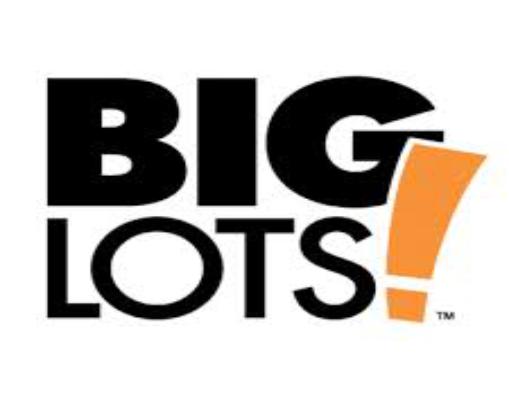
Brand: Big Lots
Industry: Necessities